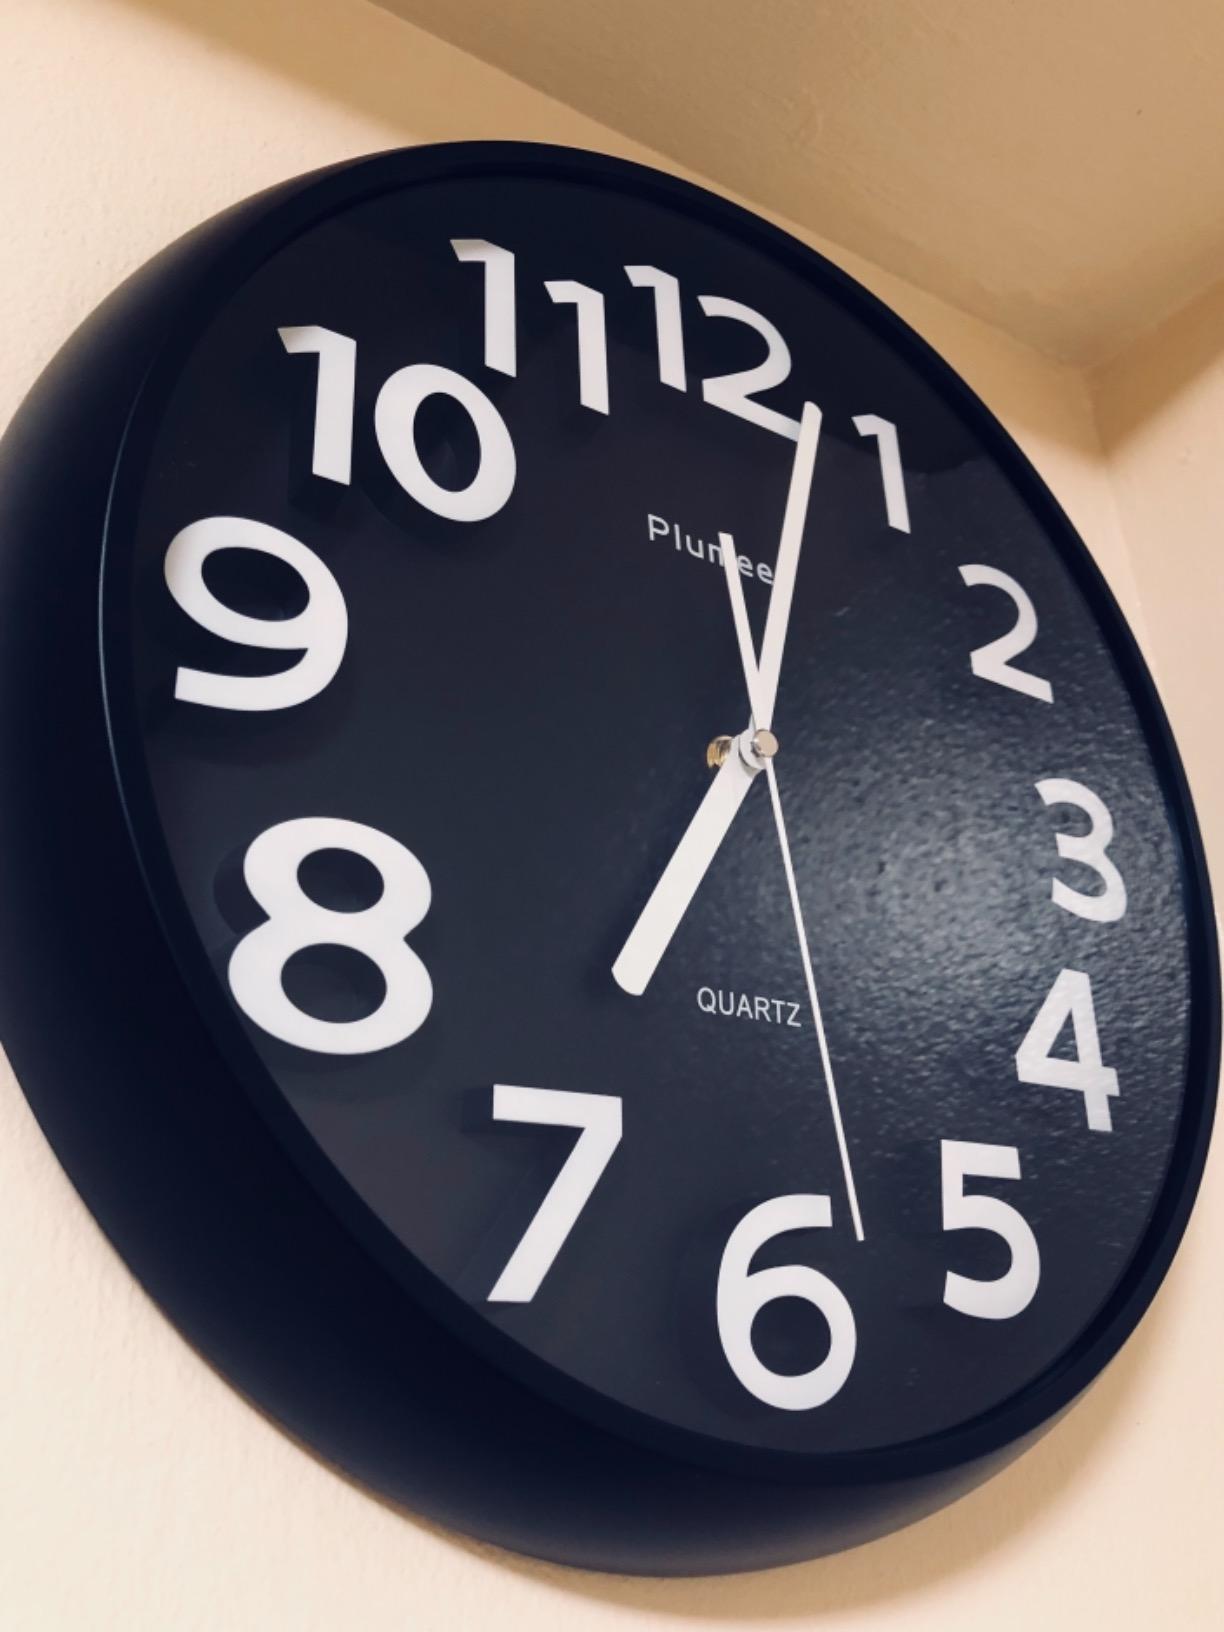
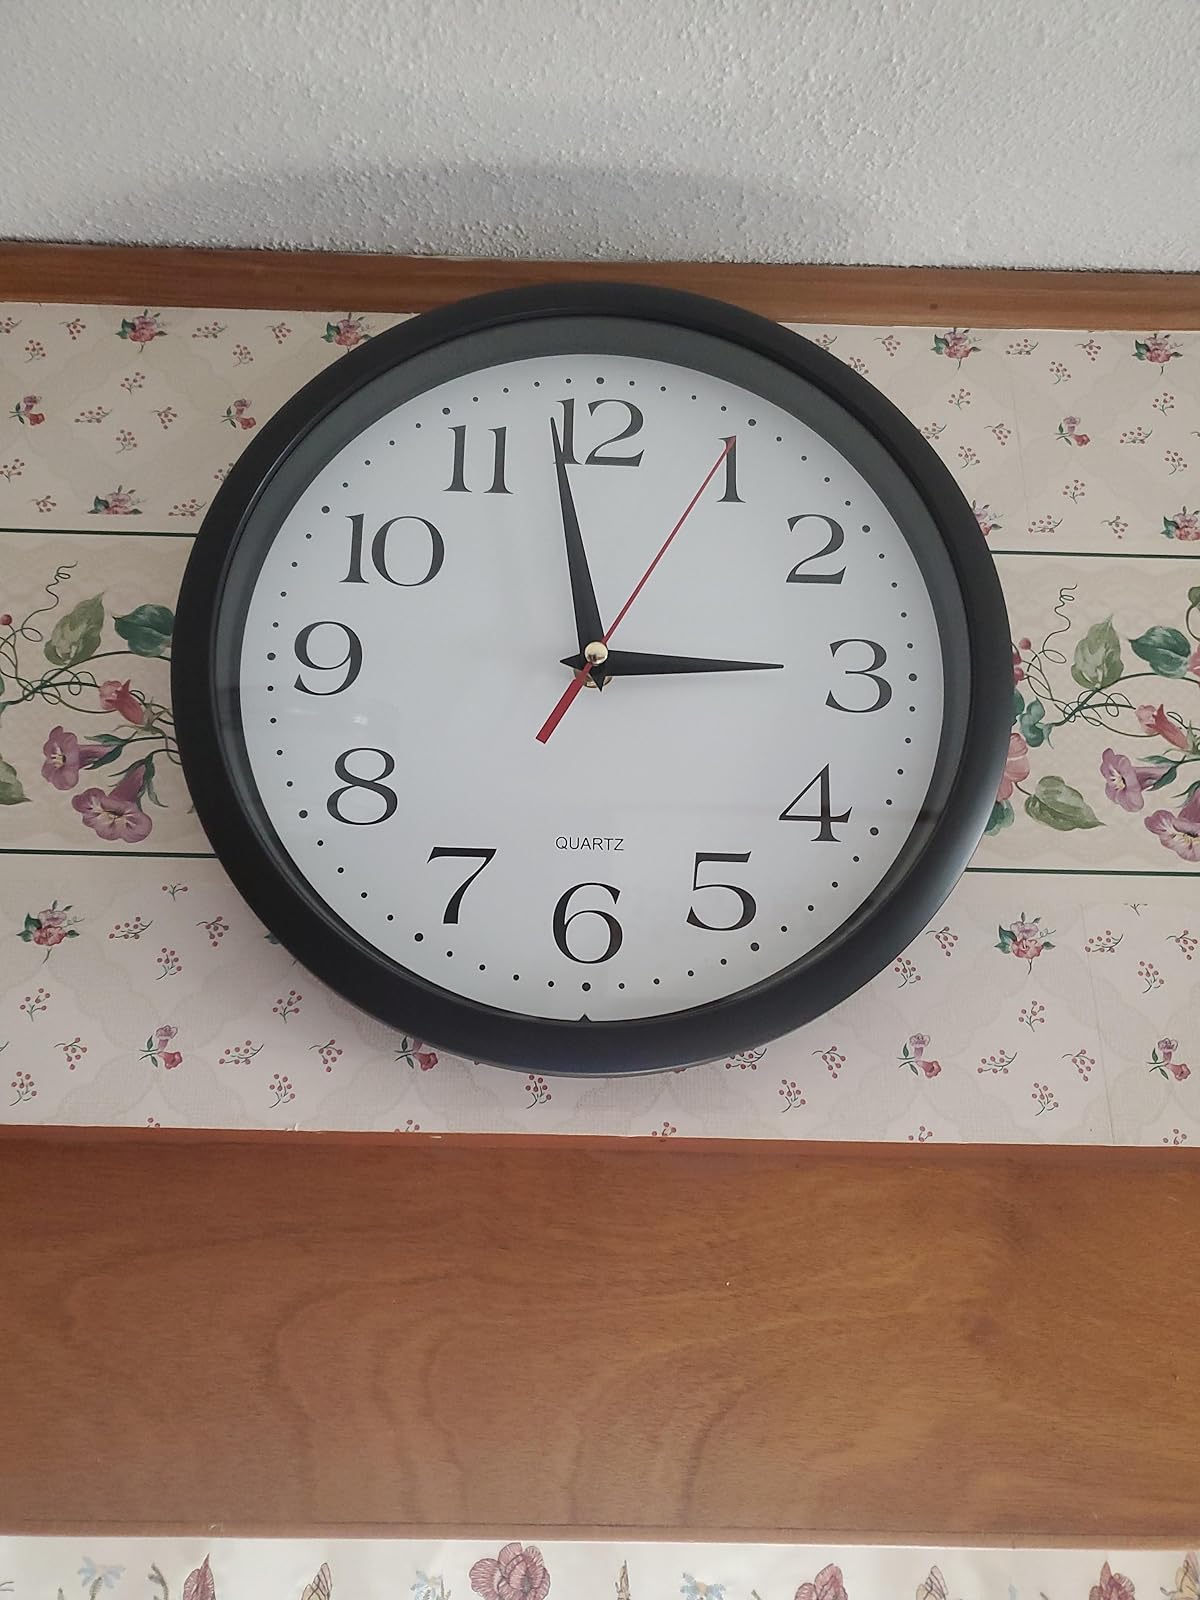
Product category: clock
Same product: no